Ng Ser Miang

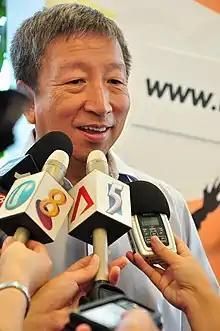
Ng in 2009

Ng Ser Miang, (born 6 April 1949) is a Singaporean entrepreneur, diplomat, and retired sailor. He founded Trans-Island Bus Services (now known as SMRT Buses) in 1982 and is a board member of Singapore Press Holdings. Since 1990, he has been the vice-president of the Singapore National Olympic Council, and since 2009, has served as a vice-president of the International Olympic Committee. In 2013, he was a candidate for the presidency of the International Olympic Committee, but eventually lost to Thomas Bach.